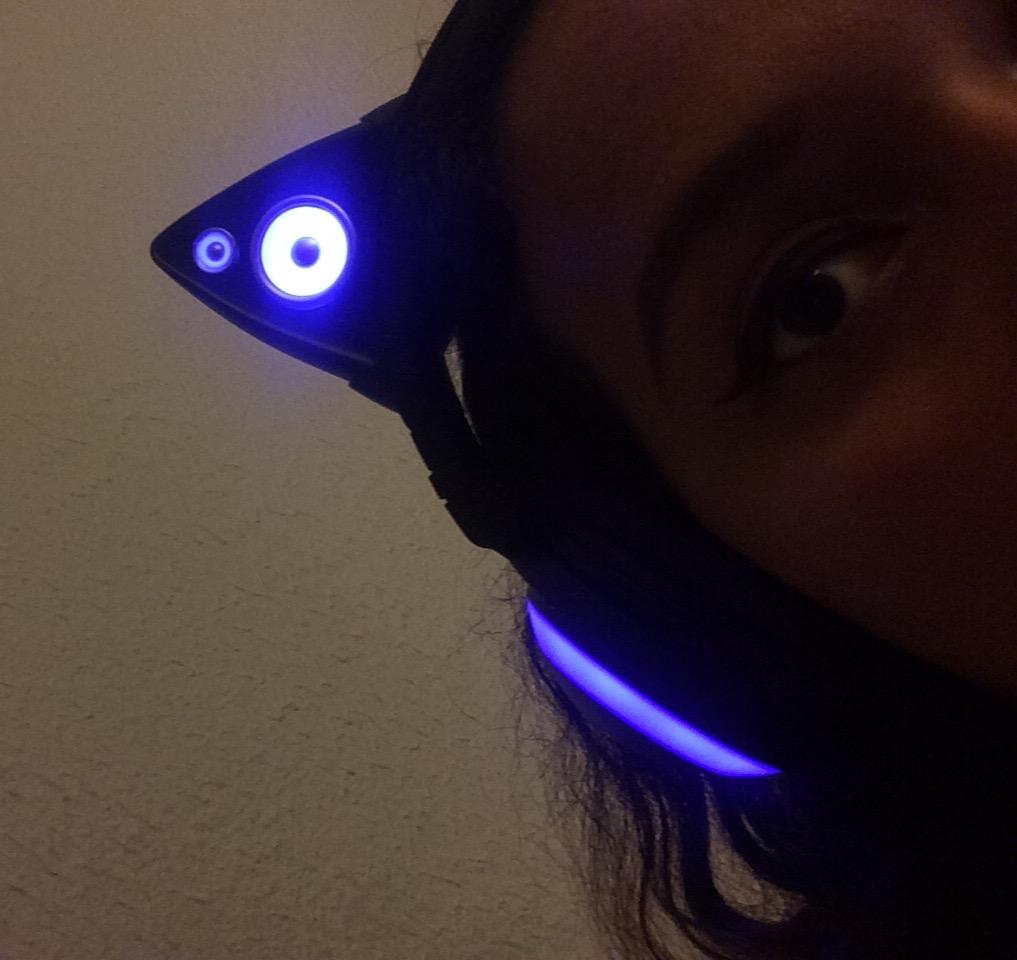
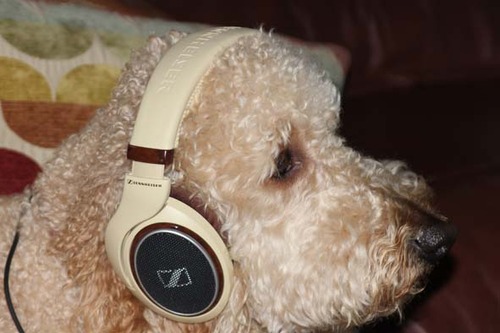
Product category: headphones
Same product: no